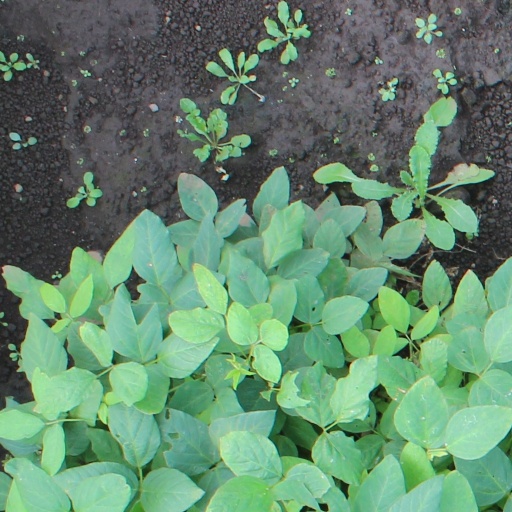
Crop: soybean